Prepared for the Worst

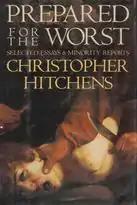
The cover of original hardcover 1st edition by Hill and Wang

Prepared for the Worst: Selected Essays and Minority Reports is a 1998 collection of essays by the author Christopher Hitchens that first appeared in British and American publications. These include "Harpers", "Times Literary Supplement", "The Spectator", "London Review of Books", "The Nation", "New Statesman" and "Society". The collection includes sections devoted to literary criticism, foreign reportage and political analysis.